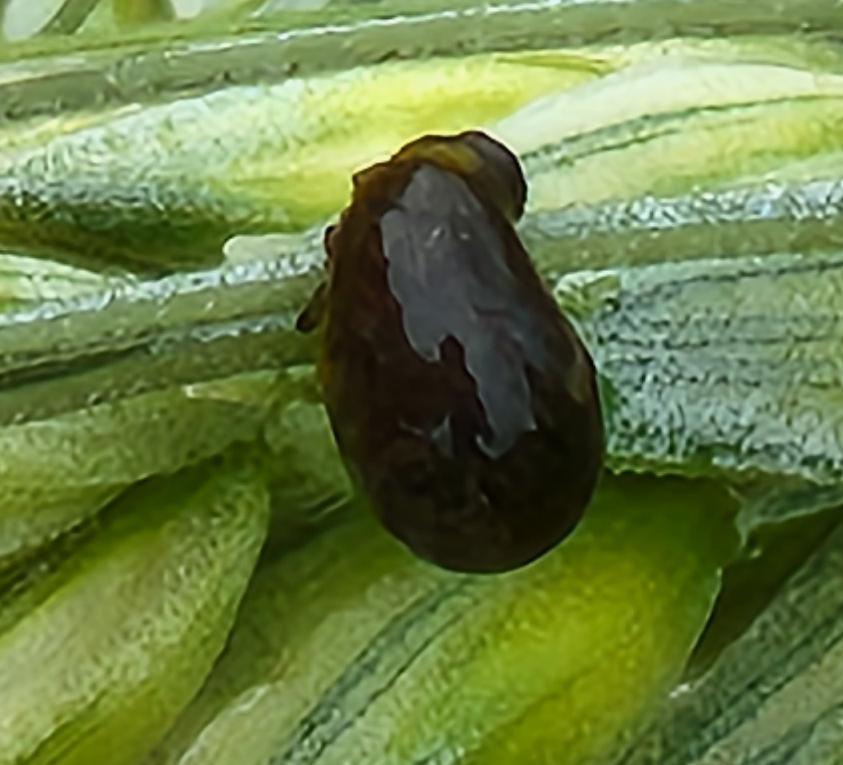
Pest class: cereal_leaf_beetle